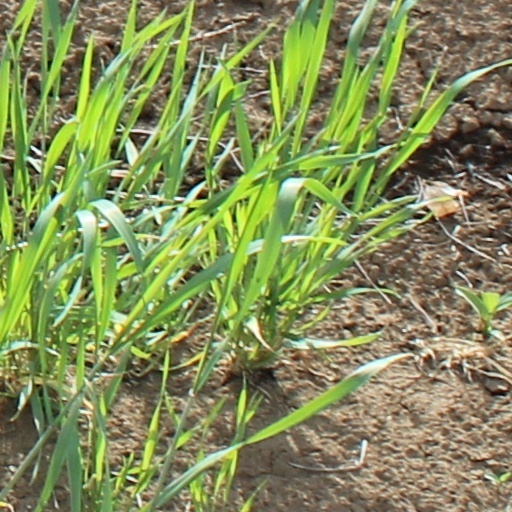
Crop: wheat